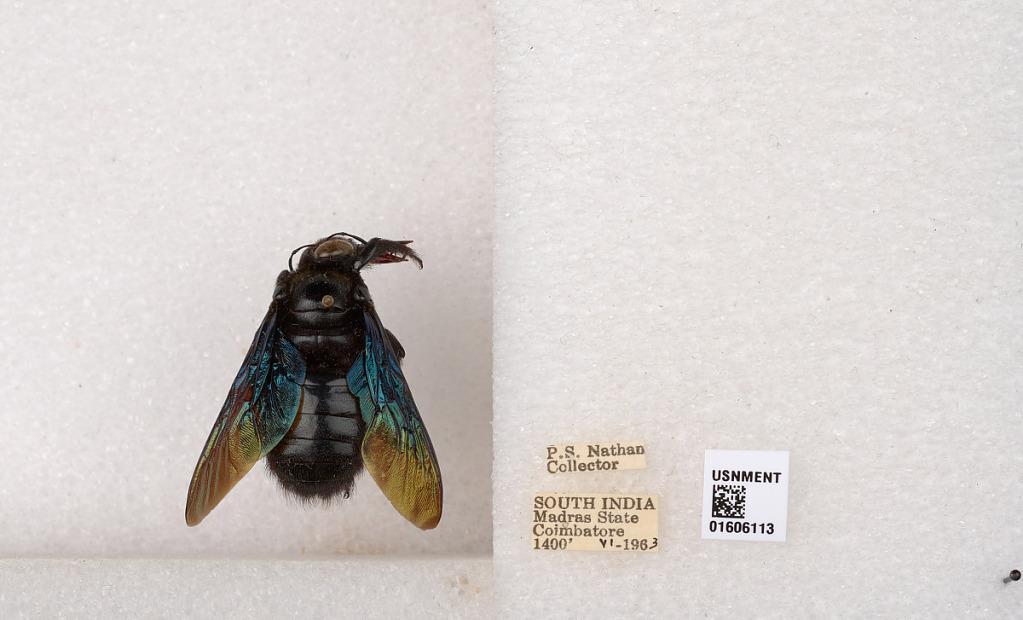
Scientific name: Xylocopa (Biluna) auripennis auripennis Lepeletier
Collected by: P. Nathan
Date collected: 1963-6-1
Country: India
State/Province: Tamil Nadu
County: Coimbatore
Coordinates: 10.9955, 76.9034